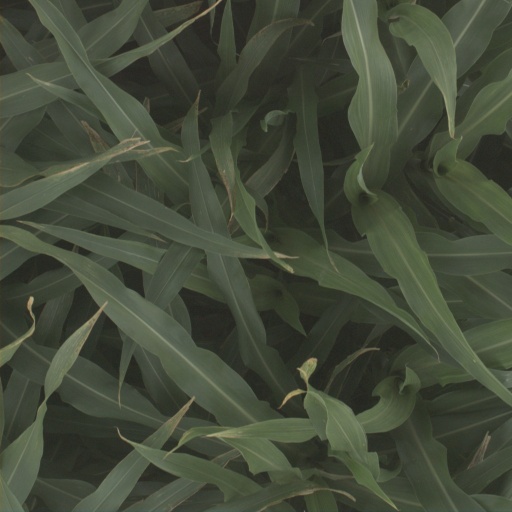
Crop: sorghum